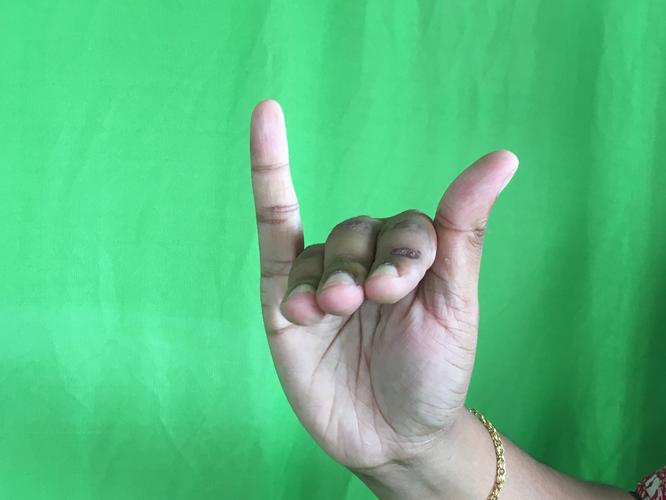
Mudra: Mrigasirsha
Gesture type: single_hand